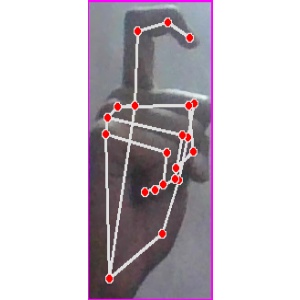
अक्षर: ट